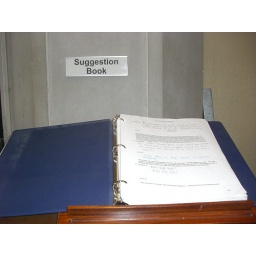
Suggestion book in library